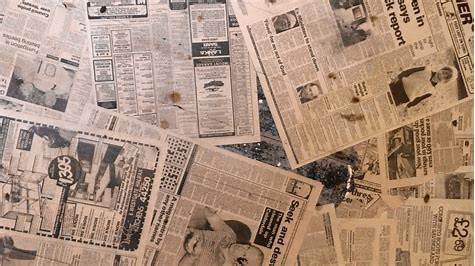
Waste category: paper